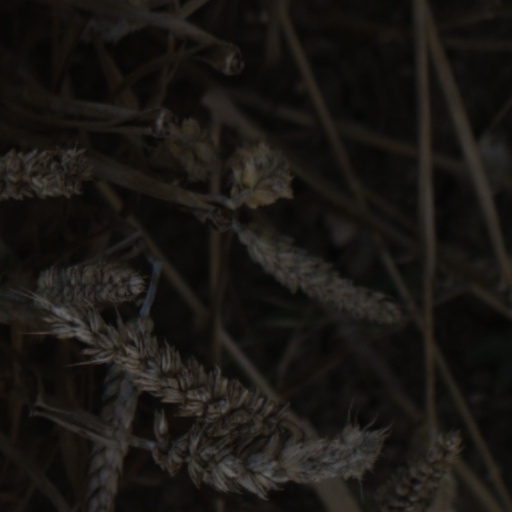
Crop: wheat